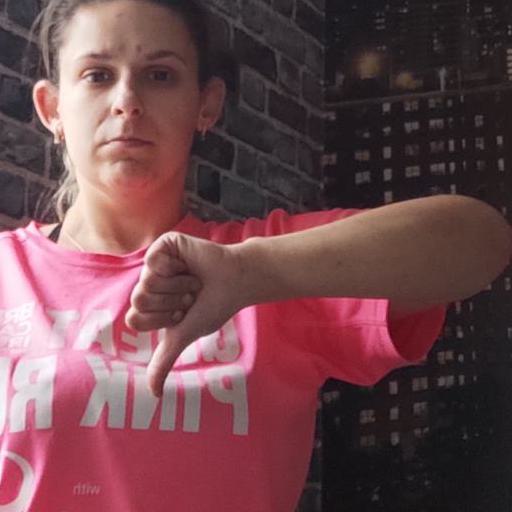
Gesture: dislike